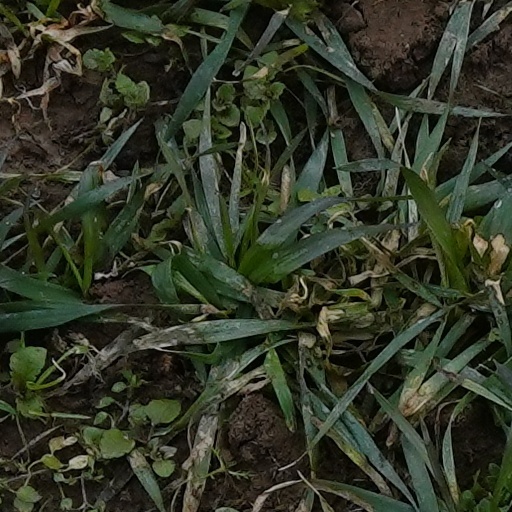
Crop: wheat